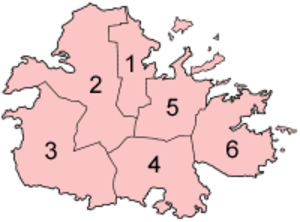
Antigua og Barbuda / Administrativ inddeling
px150
Antigua og Barbuda er en østat i Caribien, bestående af de to øer Antigua og Barbuda. Syd for østaten ligger øen Guadeloupe, mod sydvest øen Montserrat og mod vest Saint Kitts og Nevis.